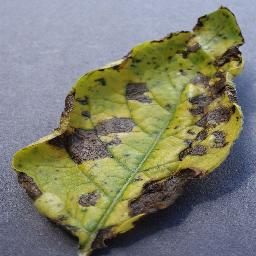
Label: Potato___Early_blight